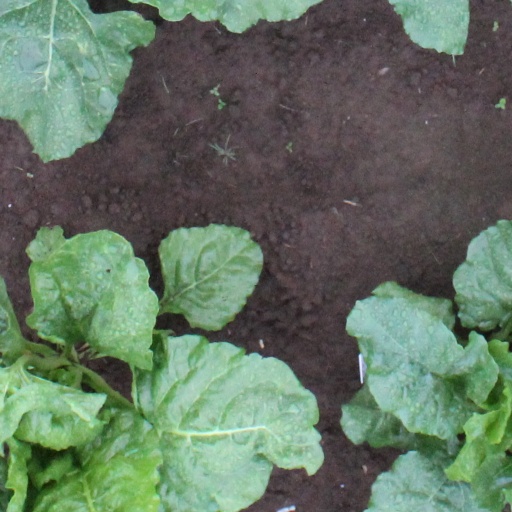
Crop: sugar beet